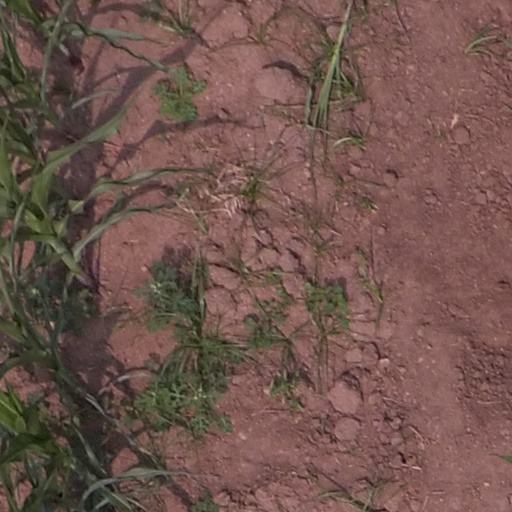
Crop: maize; corn